The Prince

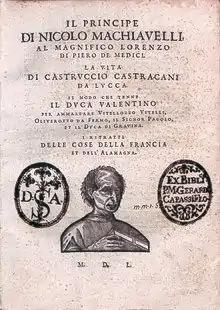
Title page of a 1550 edition

The Prince is a 16th-century political treatise written by the Italian diplomat, philosopher, and political theorist Niccolò Machiavelli in the form of a realistic instruction guide for new princes. Many commentators have viewed that one of the main themes of "The Prince" is that immoral acts are sometimes necessary to achieve political glory.